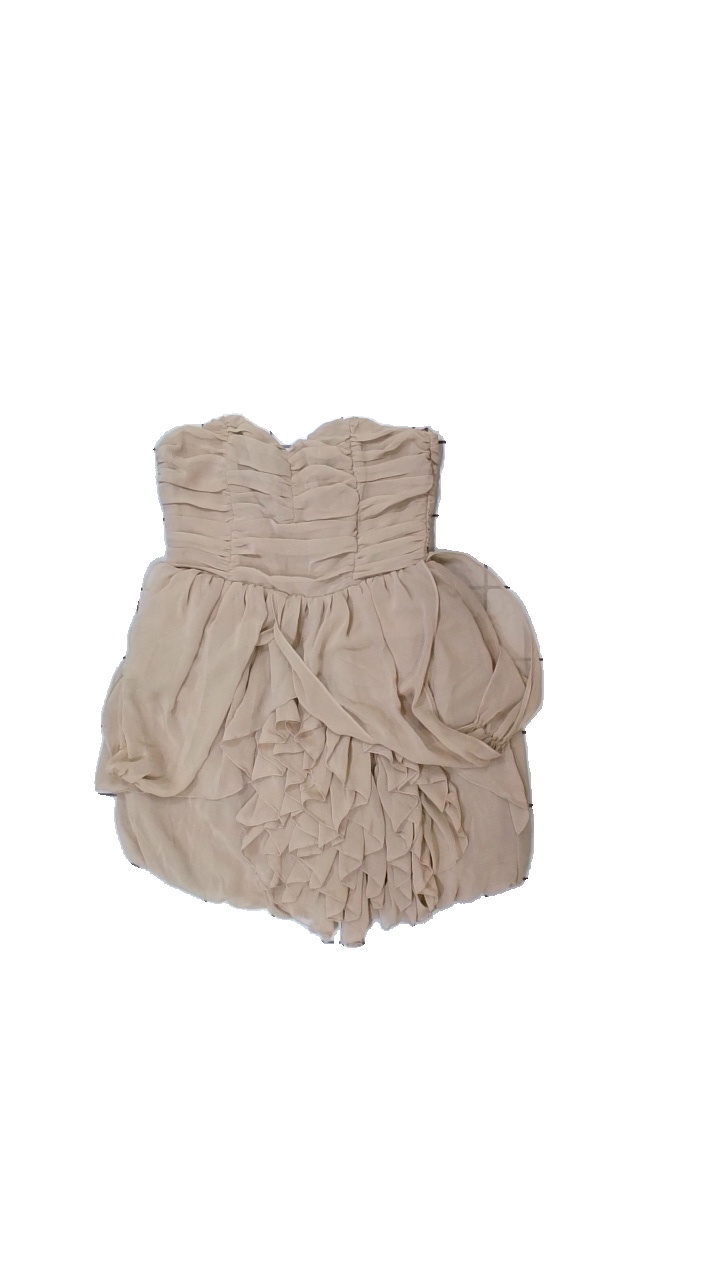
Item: Dress (Ladies)
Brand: H&m
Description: volang klänning
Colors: Beige
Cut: Tight
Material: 100% polyester
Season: All
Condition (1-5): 4
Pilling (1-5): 5
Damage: dragna trådar
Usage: Export
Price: <50